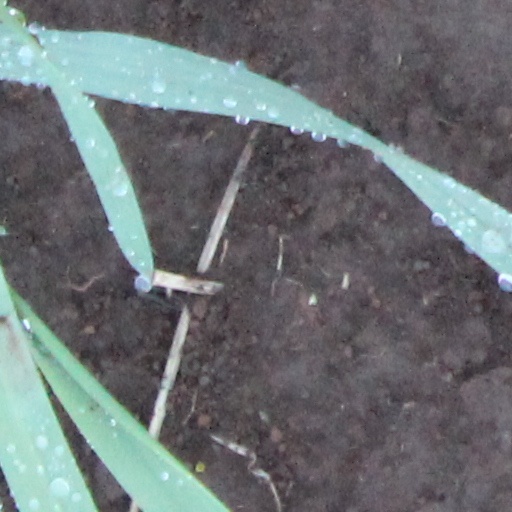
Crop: wheat